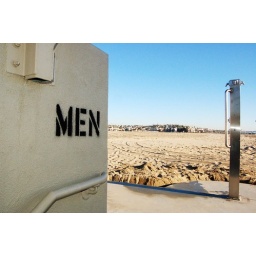
Underground men's beach bathroom near Via Marina in Marina Del Rey, CA.